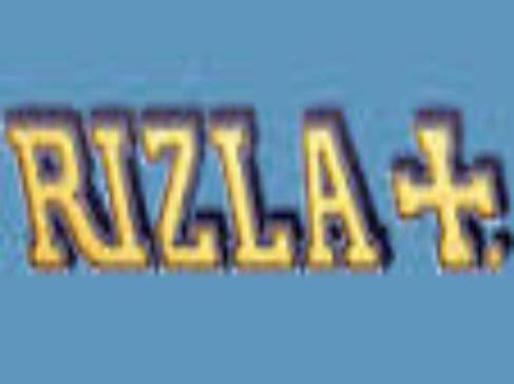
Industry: Necessities